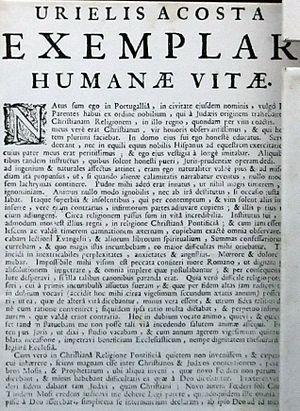
Uriel da Costa, également connu sous son nom chrétien Gabriel da Costa, est un philosophe portugais du XVIIᵉ siècle.